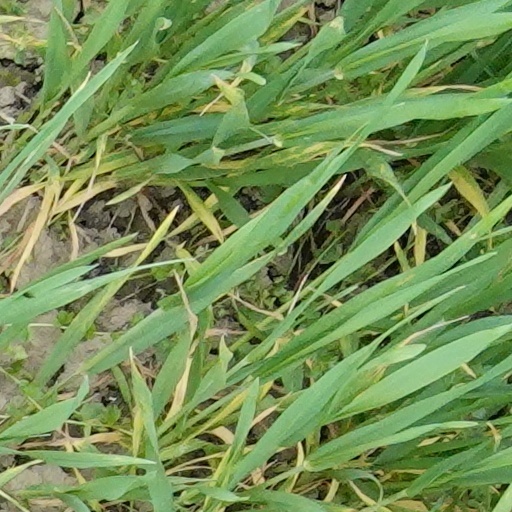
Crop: wheat